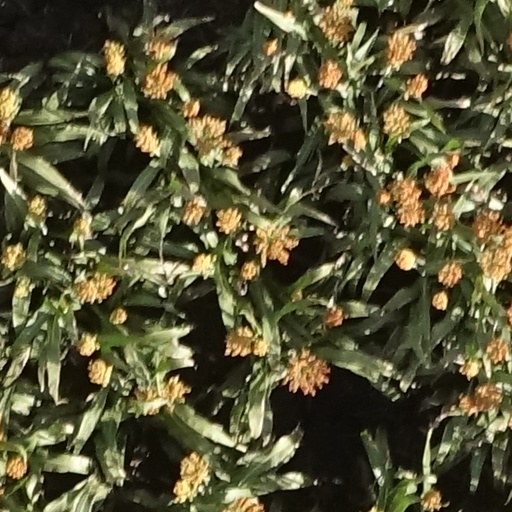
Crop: sorghum